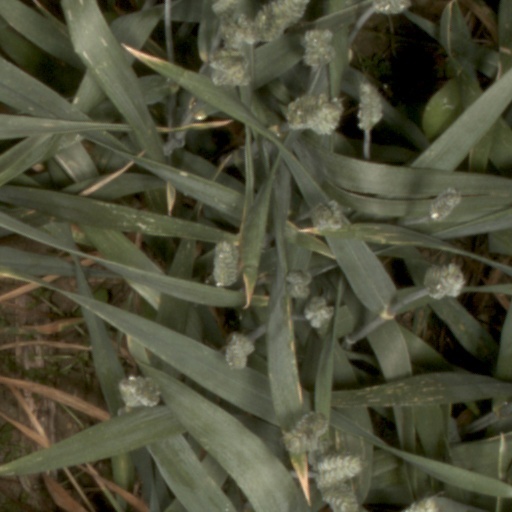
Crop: wheat